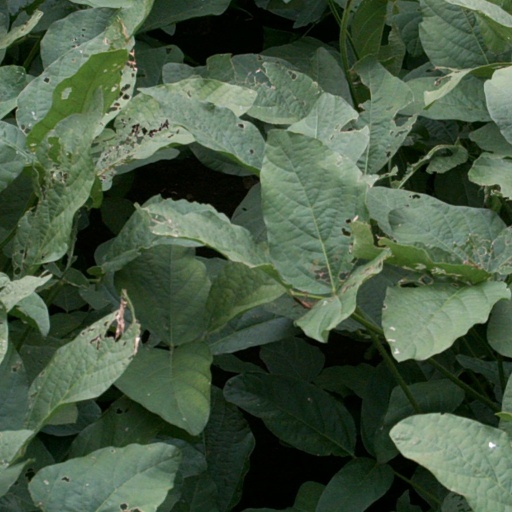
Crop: soybean